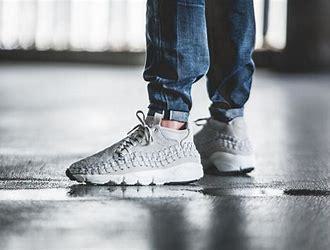
Brand: Nike
Model: Air Footscape Woven Chukka